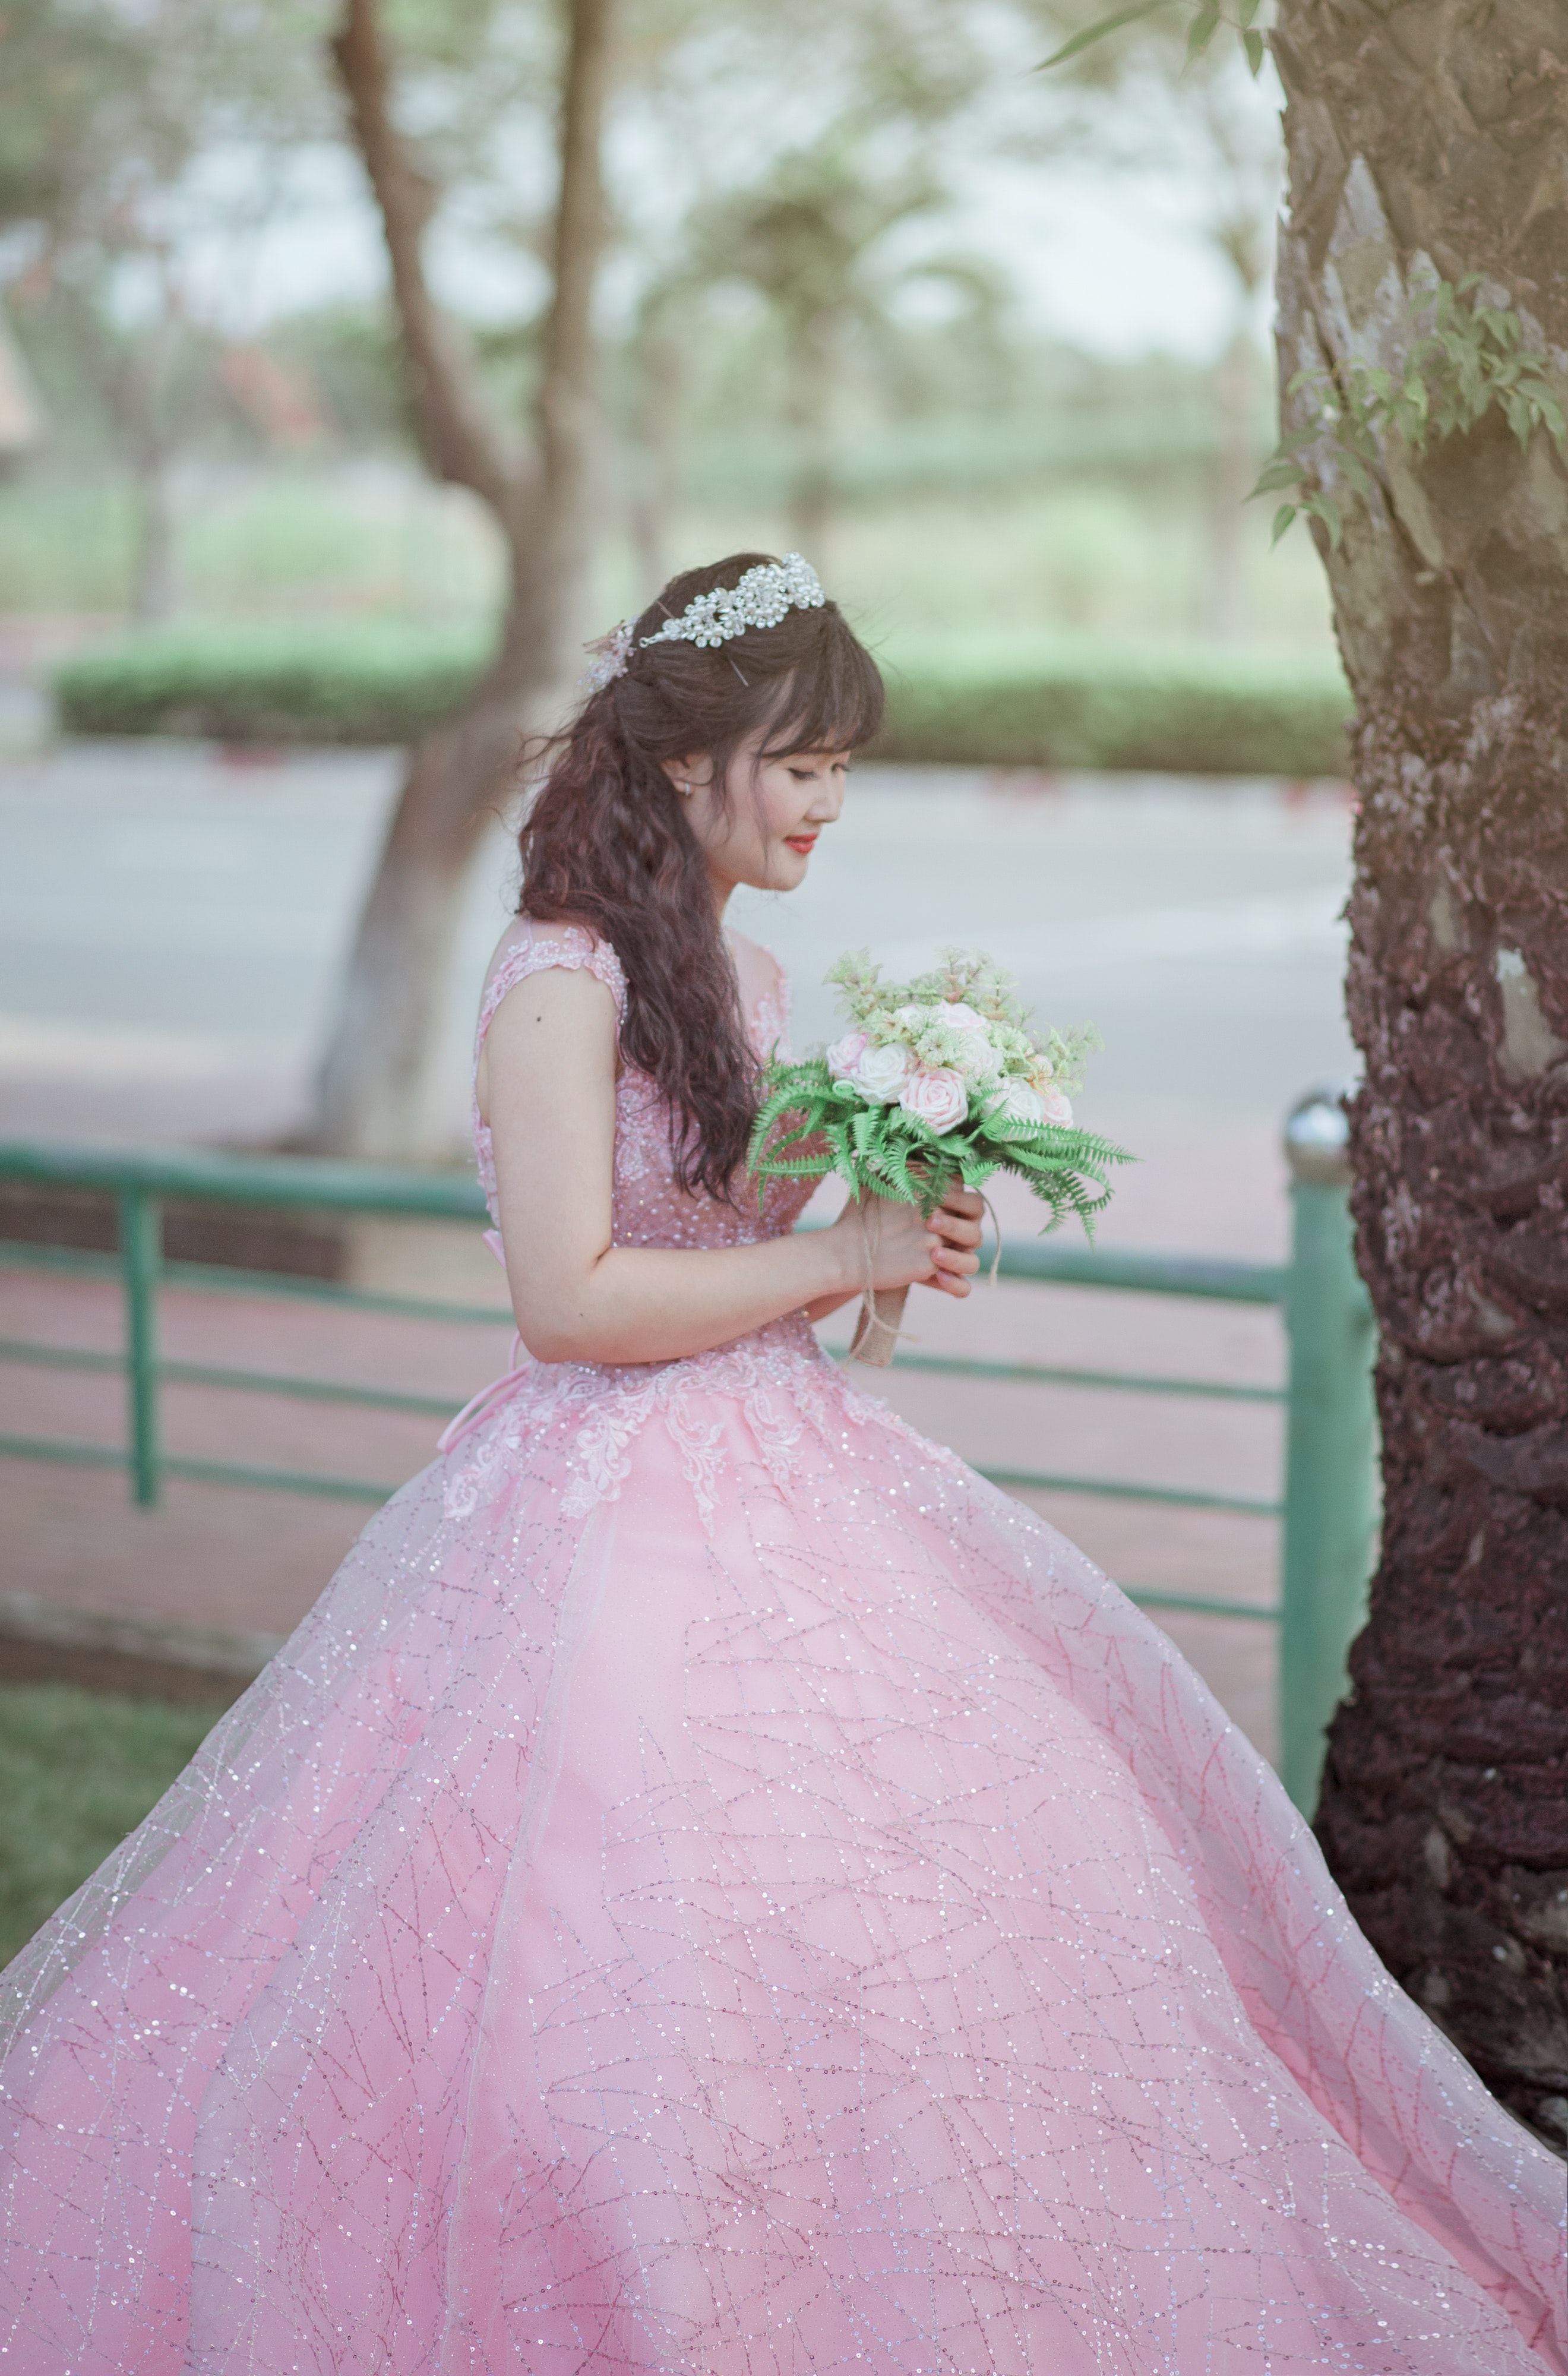
gown, wedding dress, bride, pink, flower, bridal clothing, photograph, dress, beauty, girl, lady, photo shoot, shoulder, wedding, flower girl, flower bouquet, smile, hair accessory, happiness, bridal accessory, ceremony, marriage, veil, petal, headpiece, flower arranging, joint, cocktail dress